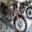
Label: motorcycle